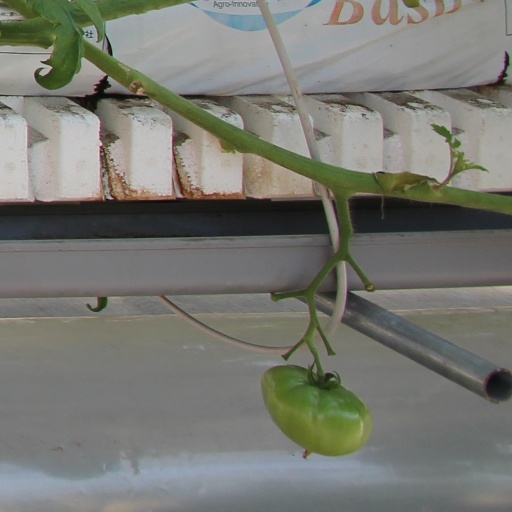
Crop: tomato